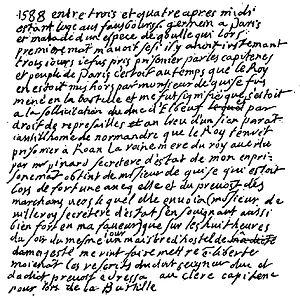
Note de Montaigne sur sa mise au cachot à la Bastille (10 juillet 1588).